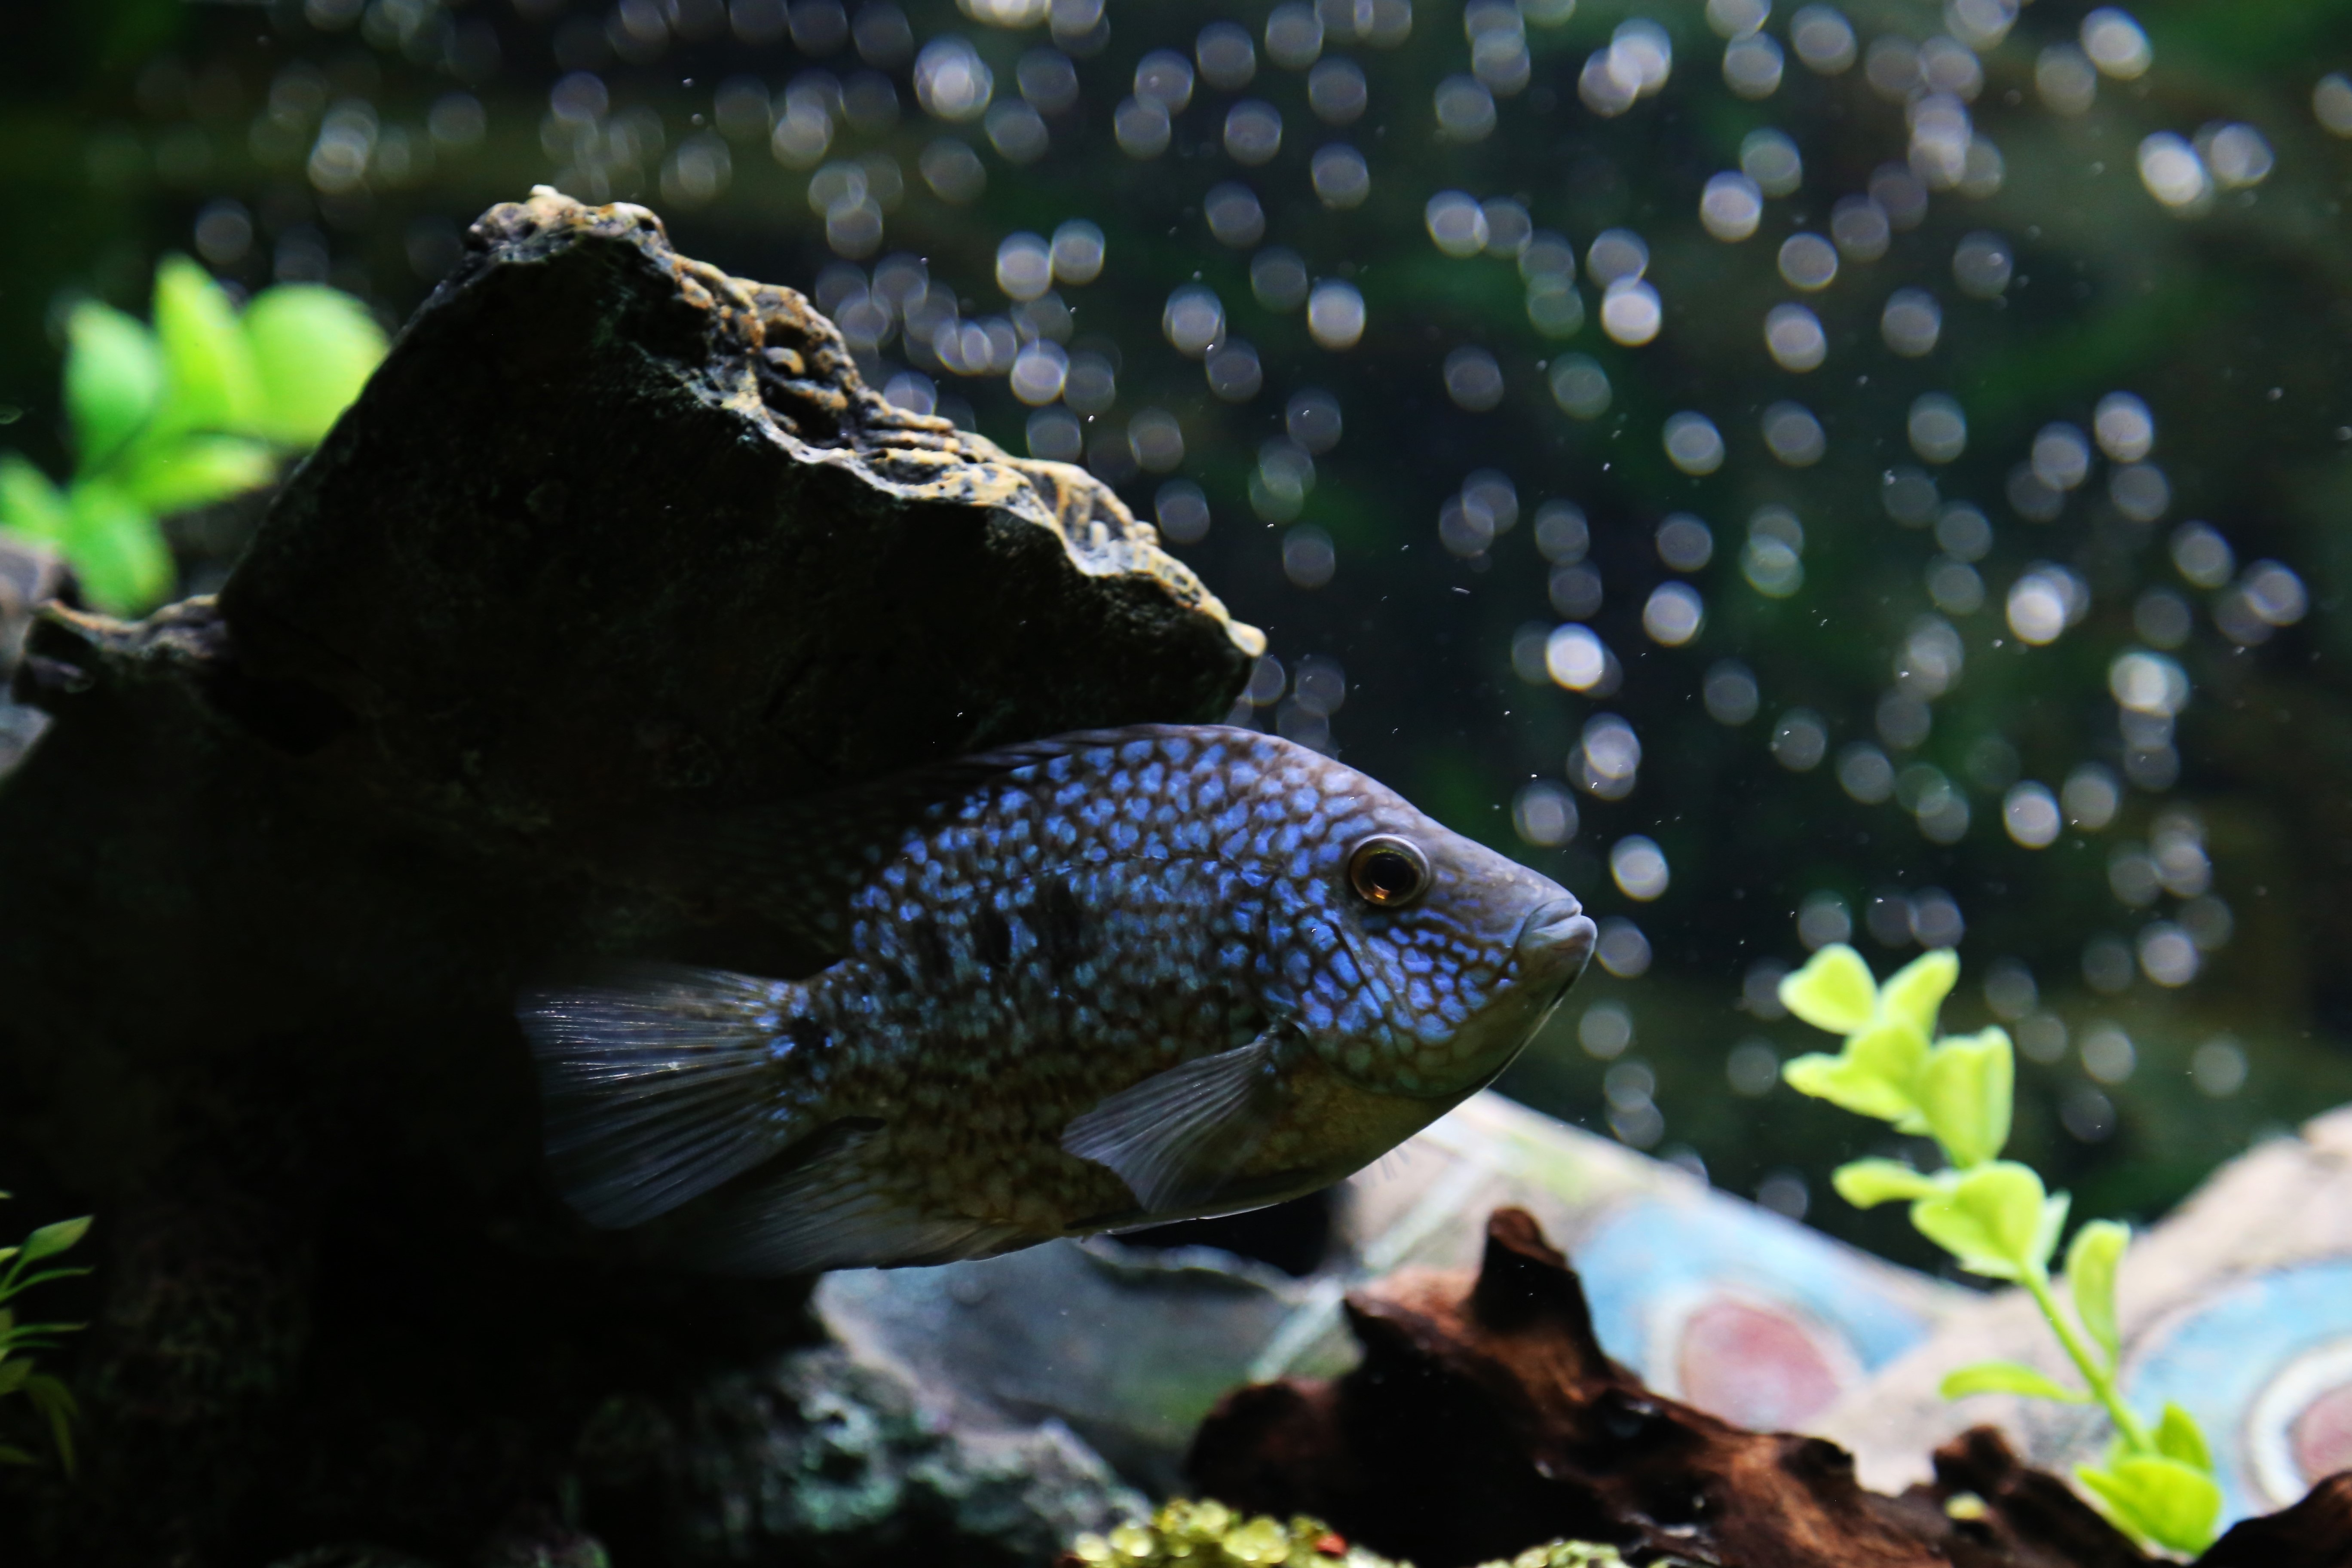
wildlife, green, tropical, biology, reptile, colorful, fish, fauna, aquarium, freshwater, marine biology